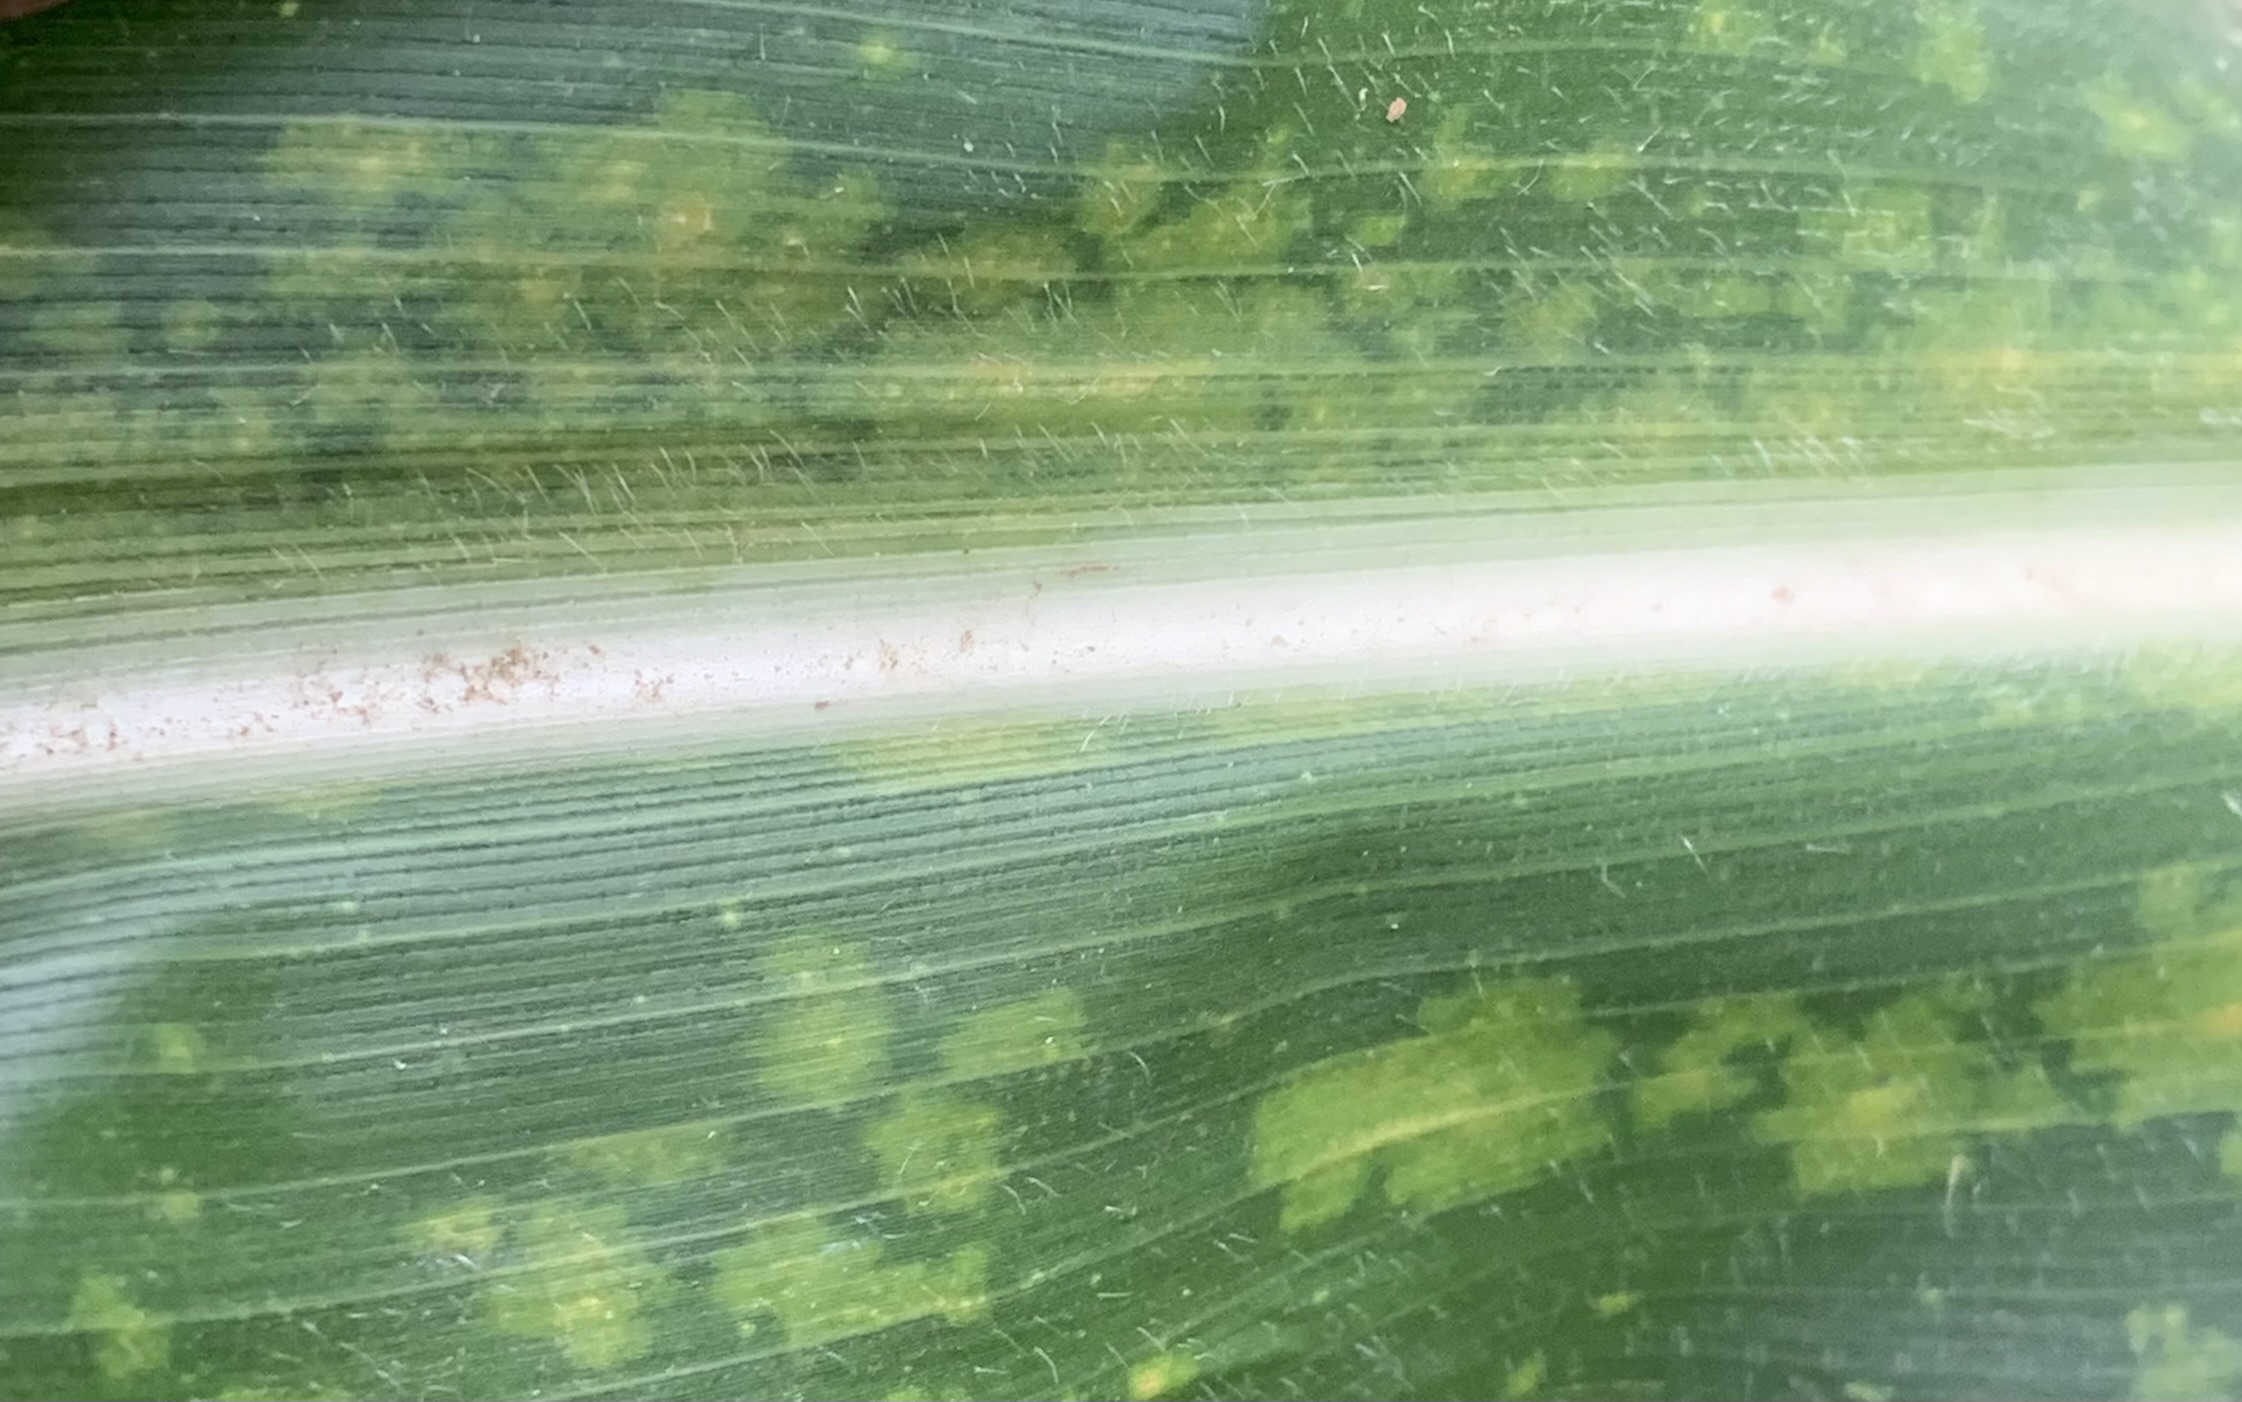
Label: MLN